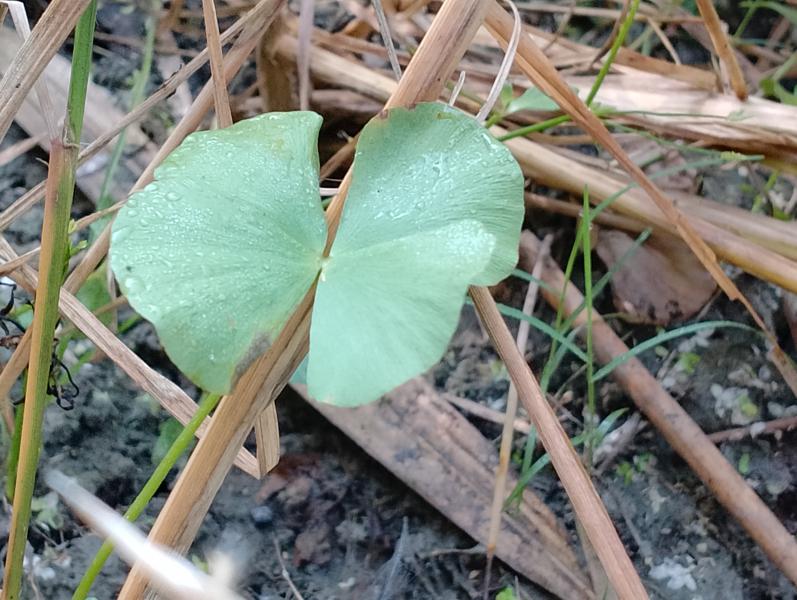
Weed species: Marsilea minuta